Tennessee Volunteers football

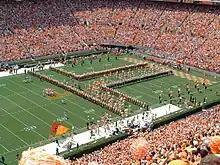
The Pride of the Southland is in formation while the UT team runs the T.

The "T" appears in two special places in Vol history and tradition. The "T" first appeared in 1964 when coach Doug Dickey added the familiar block letter T onto the side of the helmets; a rounded T came in 1968. Johnny Majors modified the famous orange helmet stripe to a thicker stripe in 1977.